Prem Ki Bujhini

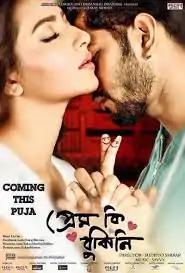
The poster of "Prem Ki Bujhini"

Prem Ki Bujhini is a 2016 Indo-Bangladesh joint production romantic drama film directed by Sudipto Sarkar and starring Om and Subhashree. It is a remake of the 2011 Telugu-language film "100% Love".